Waste Isolation Pilot Plant

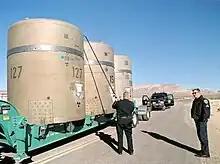
Shipment of casks arriving at the WIPP

On February 5, 2014 at around 11:00 a.m., a salt haul truck caught fire, prompting an evacuation of the underground facility. Six workers were taken to a local hospital with smoke inhalation and were released by the next day. Lab tests after the fire confirmed that there was zero release of radiological material during, or as a result of, the fire. Underground air-monitoring equipment was out of commission after the truck fire.